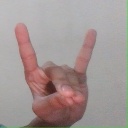
अक्षर: श